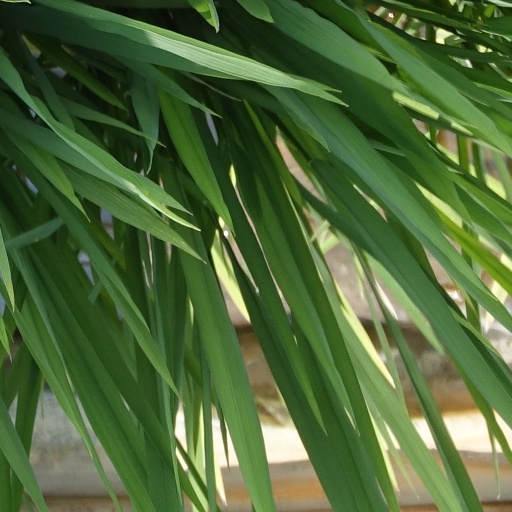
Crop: rice